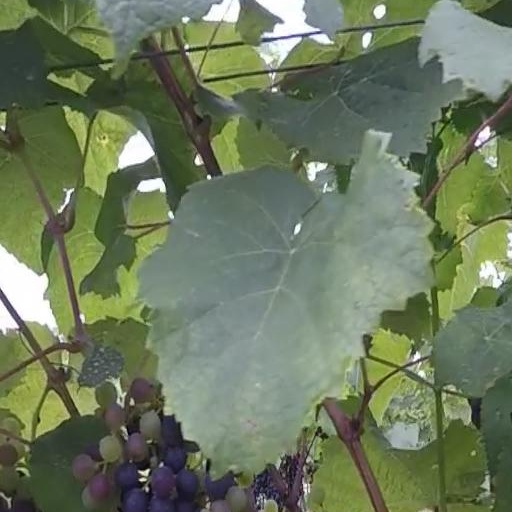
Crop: grape